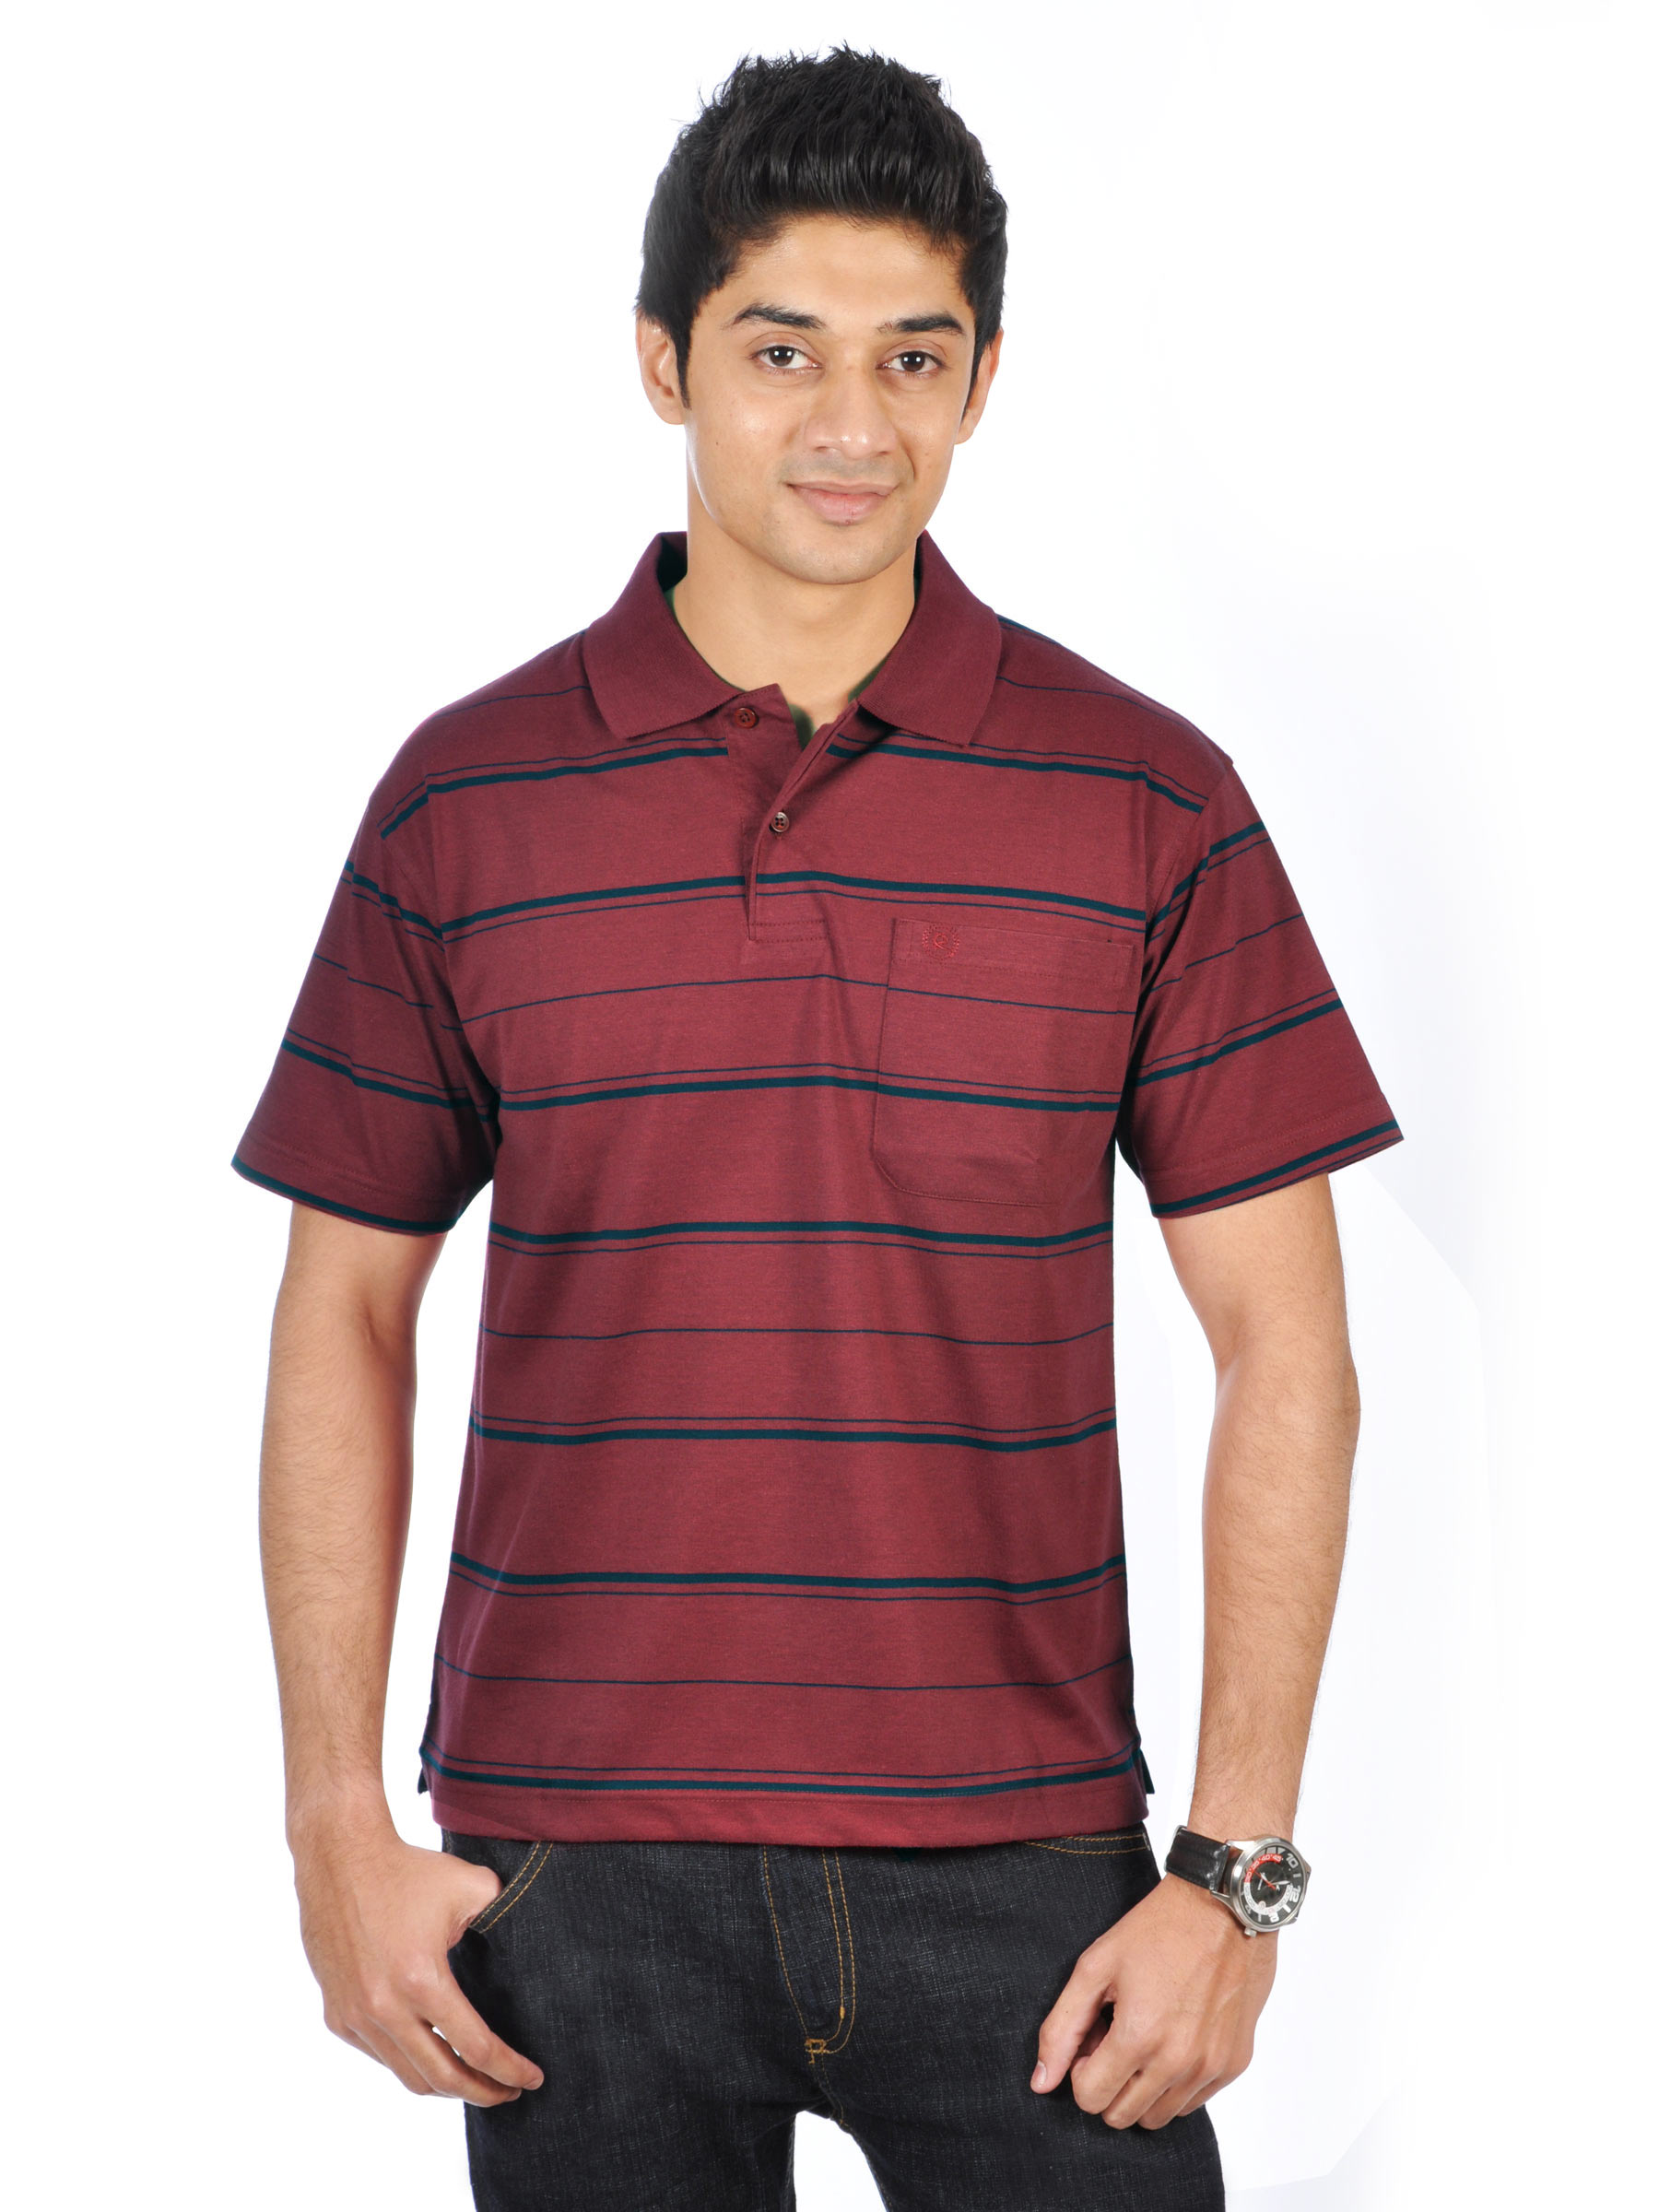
Classic Polo Men Ikon Maroon Polo Tshirts
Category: Apparel / Topwear / Tshirts
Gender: Men
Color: Maroon
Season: Fall 2011
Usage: Casual